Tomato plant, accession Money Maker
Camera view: tilt-top (135 deg); turntable rotation: 90 degrees
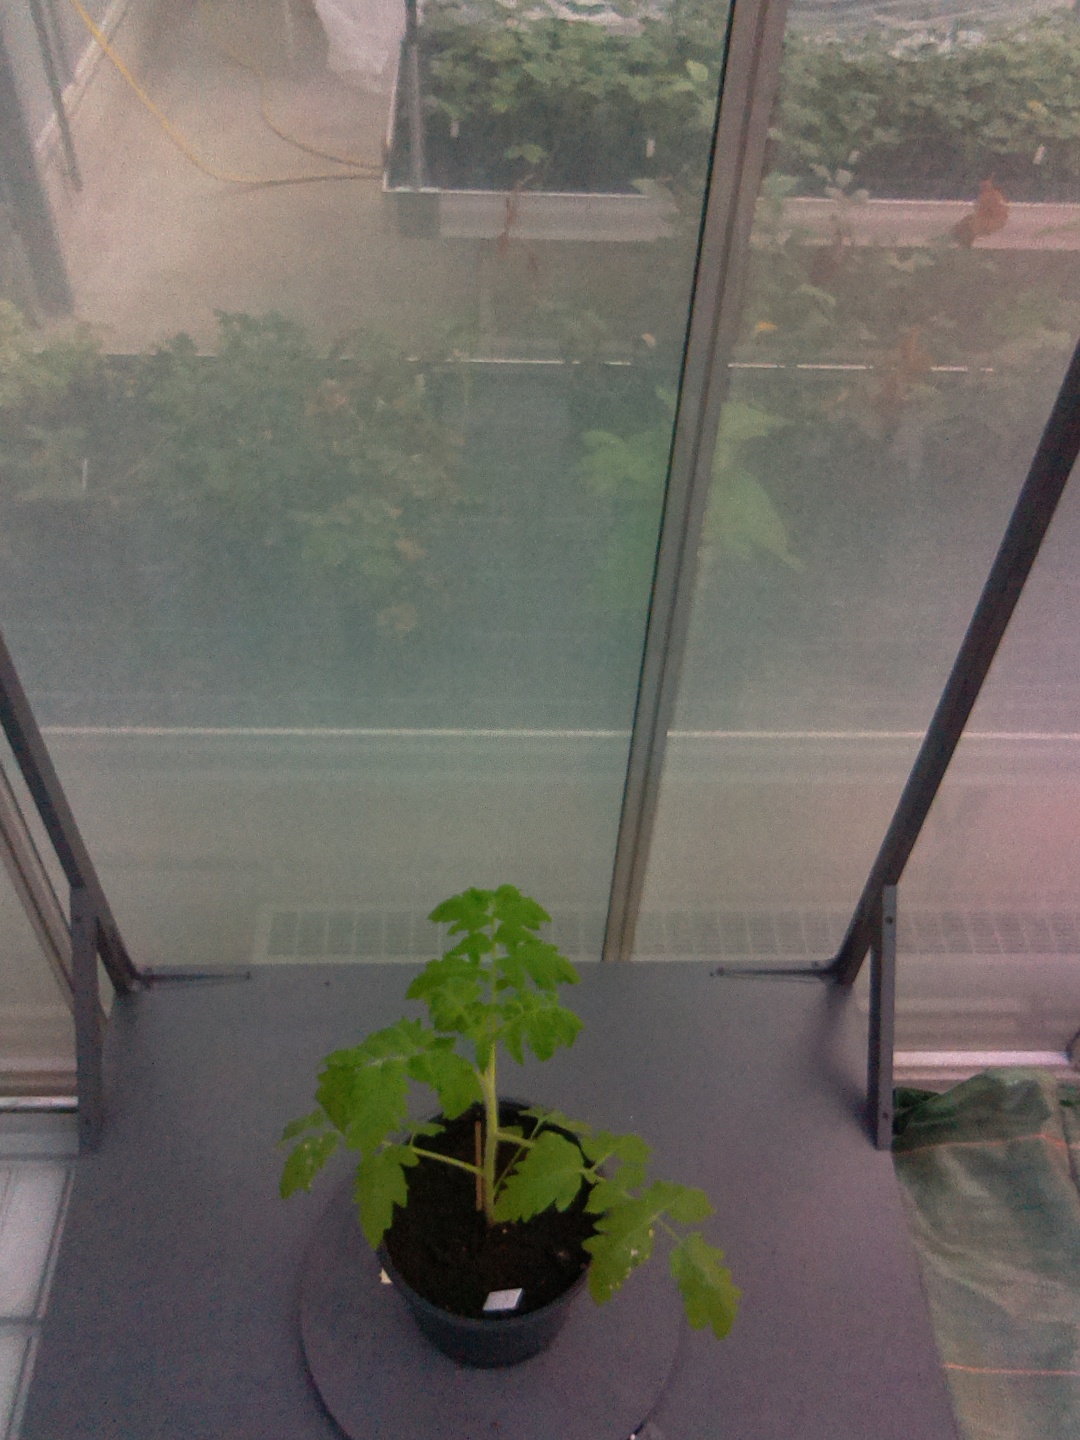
BBCH growth stage 13: 6 of true leaves visible